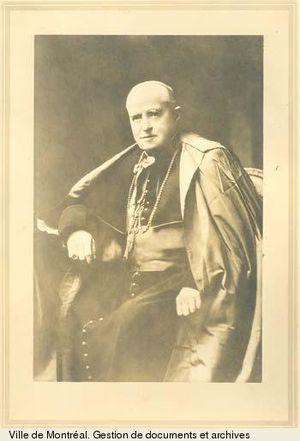
L'archidiocèse métropolitain de Regina, dans la province canadienne de la Saskatchewan, a été érigé canoniquement le 4 décembre 1915 par le pape Benoît XV. Auparavant, il avait été érigé en diocèse par saint Pie X le 4 mars 1910 à partir de l'archidiocèse de Saint-Boniface. Le siège de l'archidiocèse se trouve à la cathédrale du Saint-Rosaire de Regina.